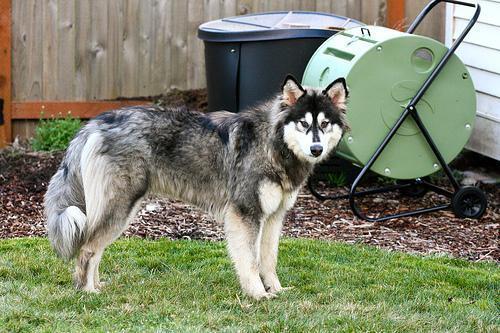
malamute